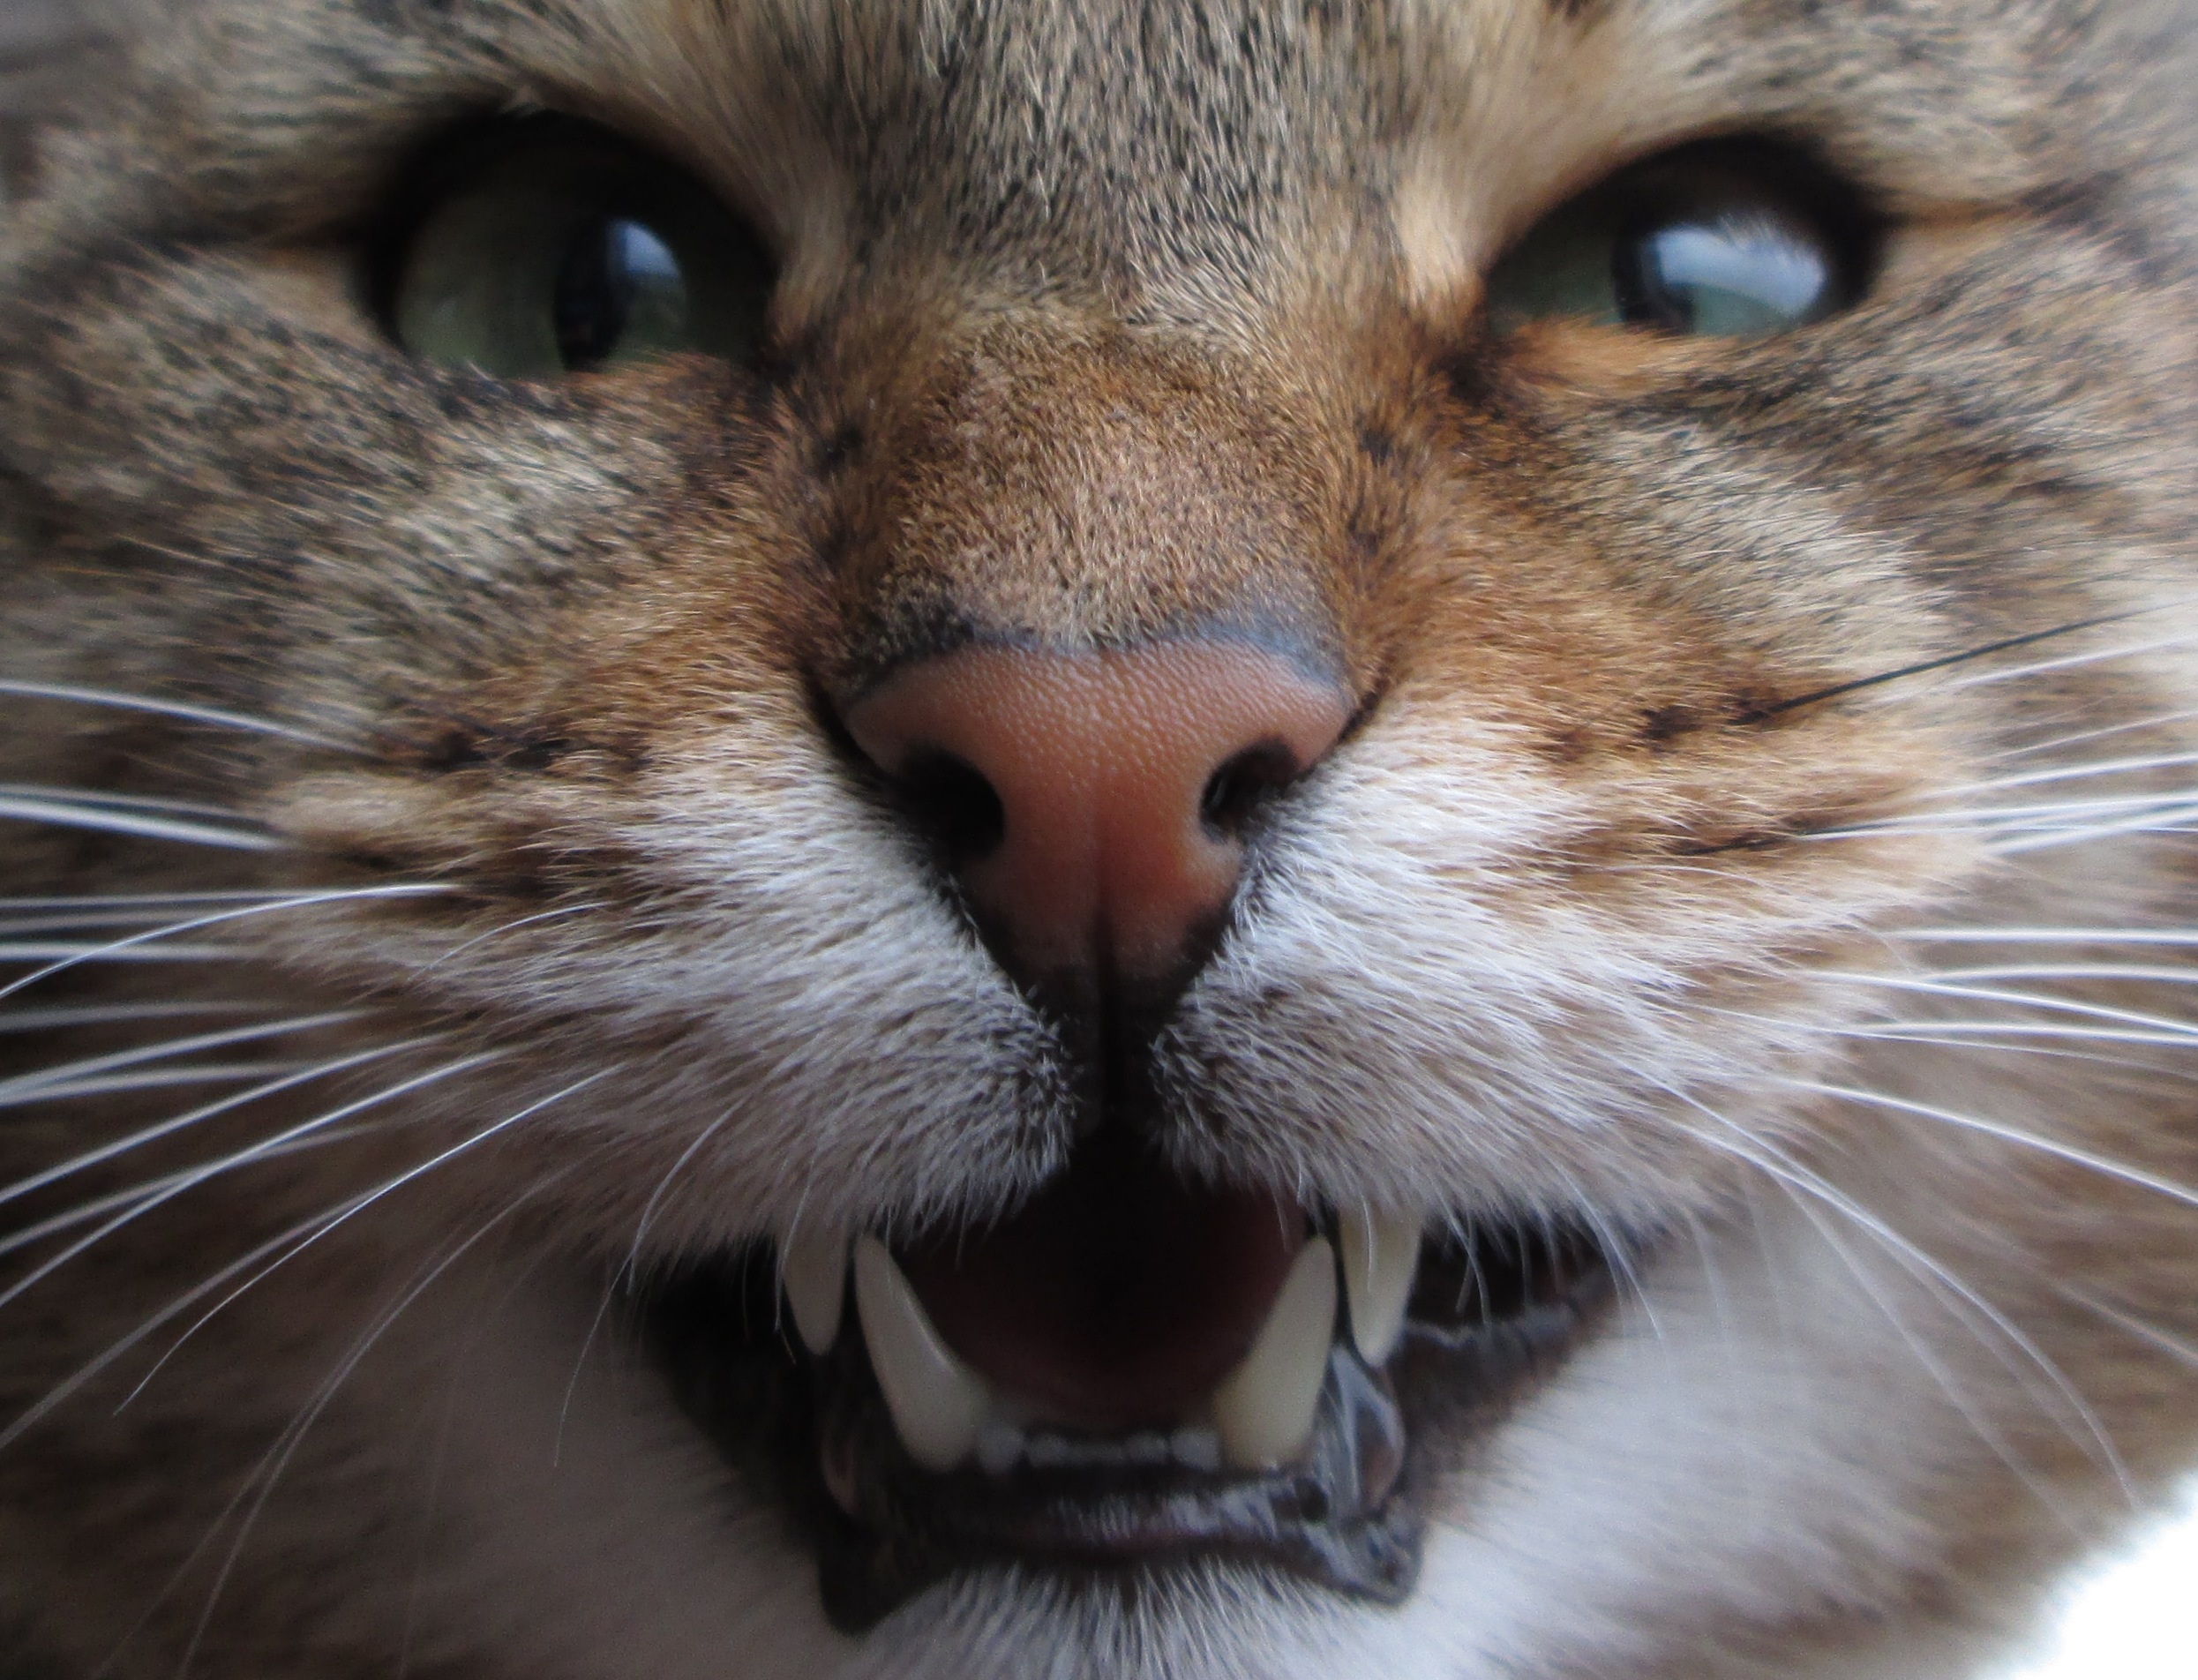
wildlife, cat, mammal, fauna, yawn, close up, nose, whiskers, snout, eye, beast, vertebrate, organ, teeth, rage, tabby cat, european shorthair, wild cat, small to medium sized cats, cat like mammal, domestic short haired cat, rusty spotted cat